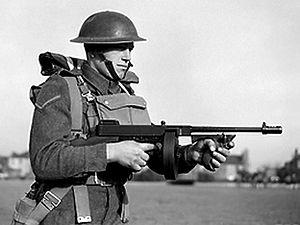
La Home Guard est une formation paramilitaire britannique instituée au début de la Seconde Guerre mondiale, afin de protéger le territoire national contre un éventuel débarquement allemand qui n'aura finalement jamais lieu. À l'issue de la campagne de mai 1940, qui vit la défaite de la British Expeditionnary Force, le Royaume-Uni se retrouva en effet sous la menace d'être à son tour envahi et se trouvait affaibli et désorganisé afin d'assurer une défense terrestre optimale de son territoire, d'où la création de cette force complémentaire à l'armée de terre.